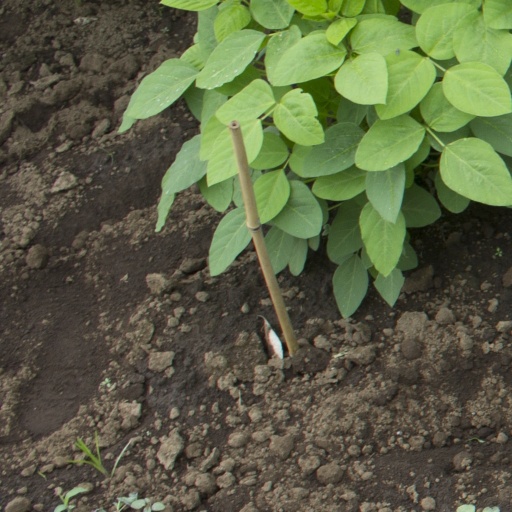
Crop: soybean